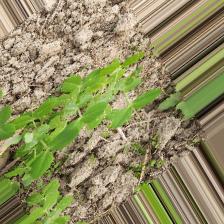
Label: Normal